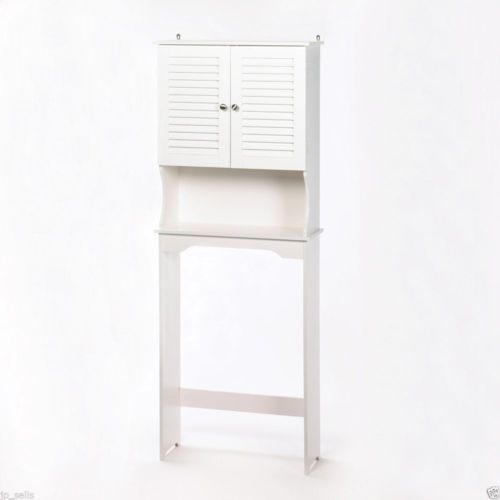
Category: cabinet